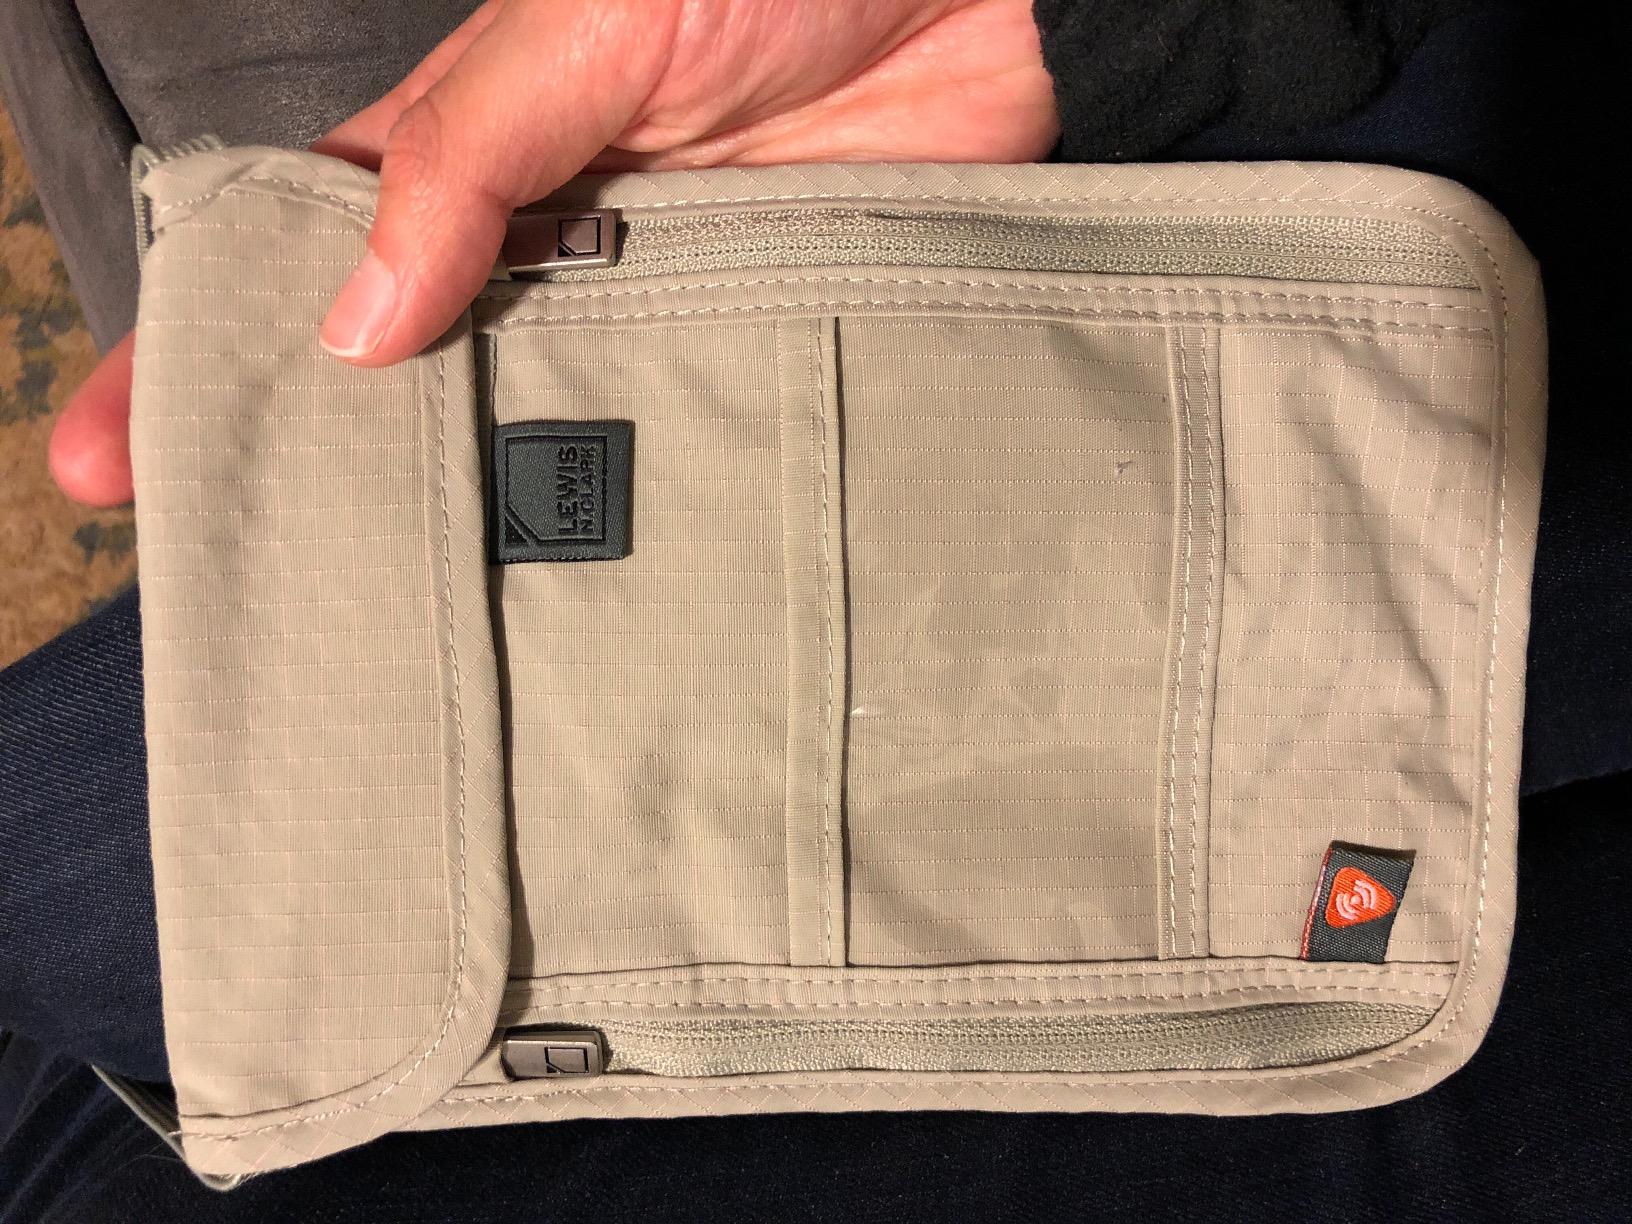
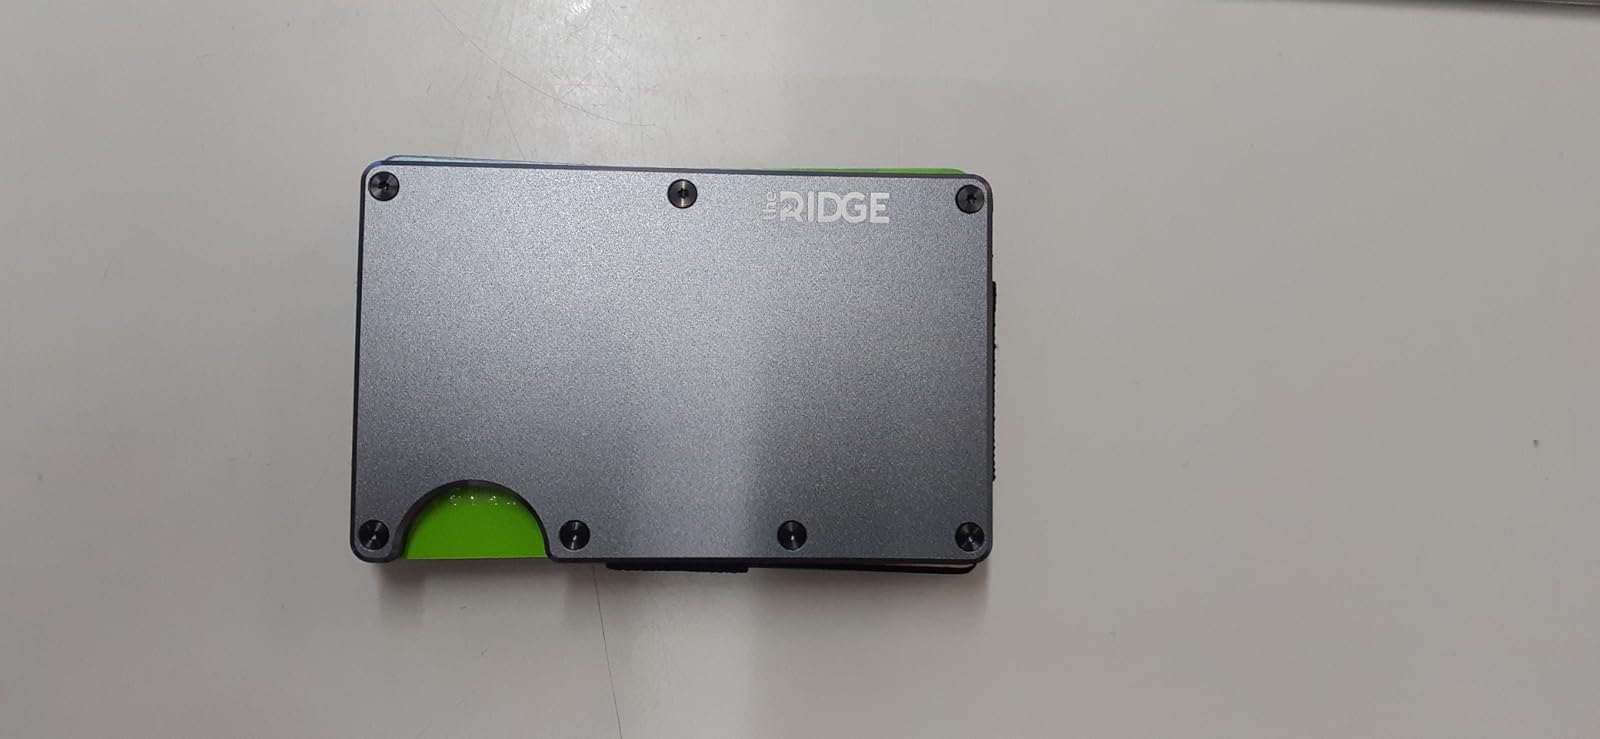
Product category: accessories_wallet
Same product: no